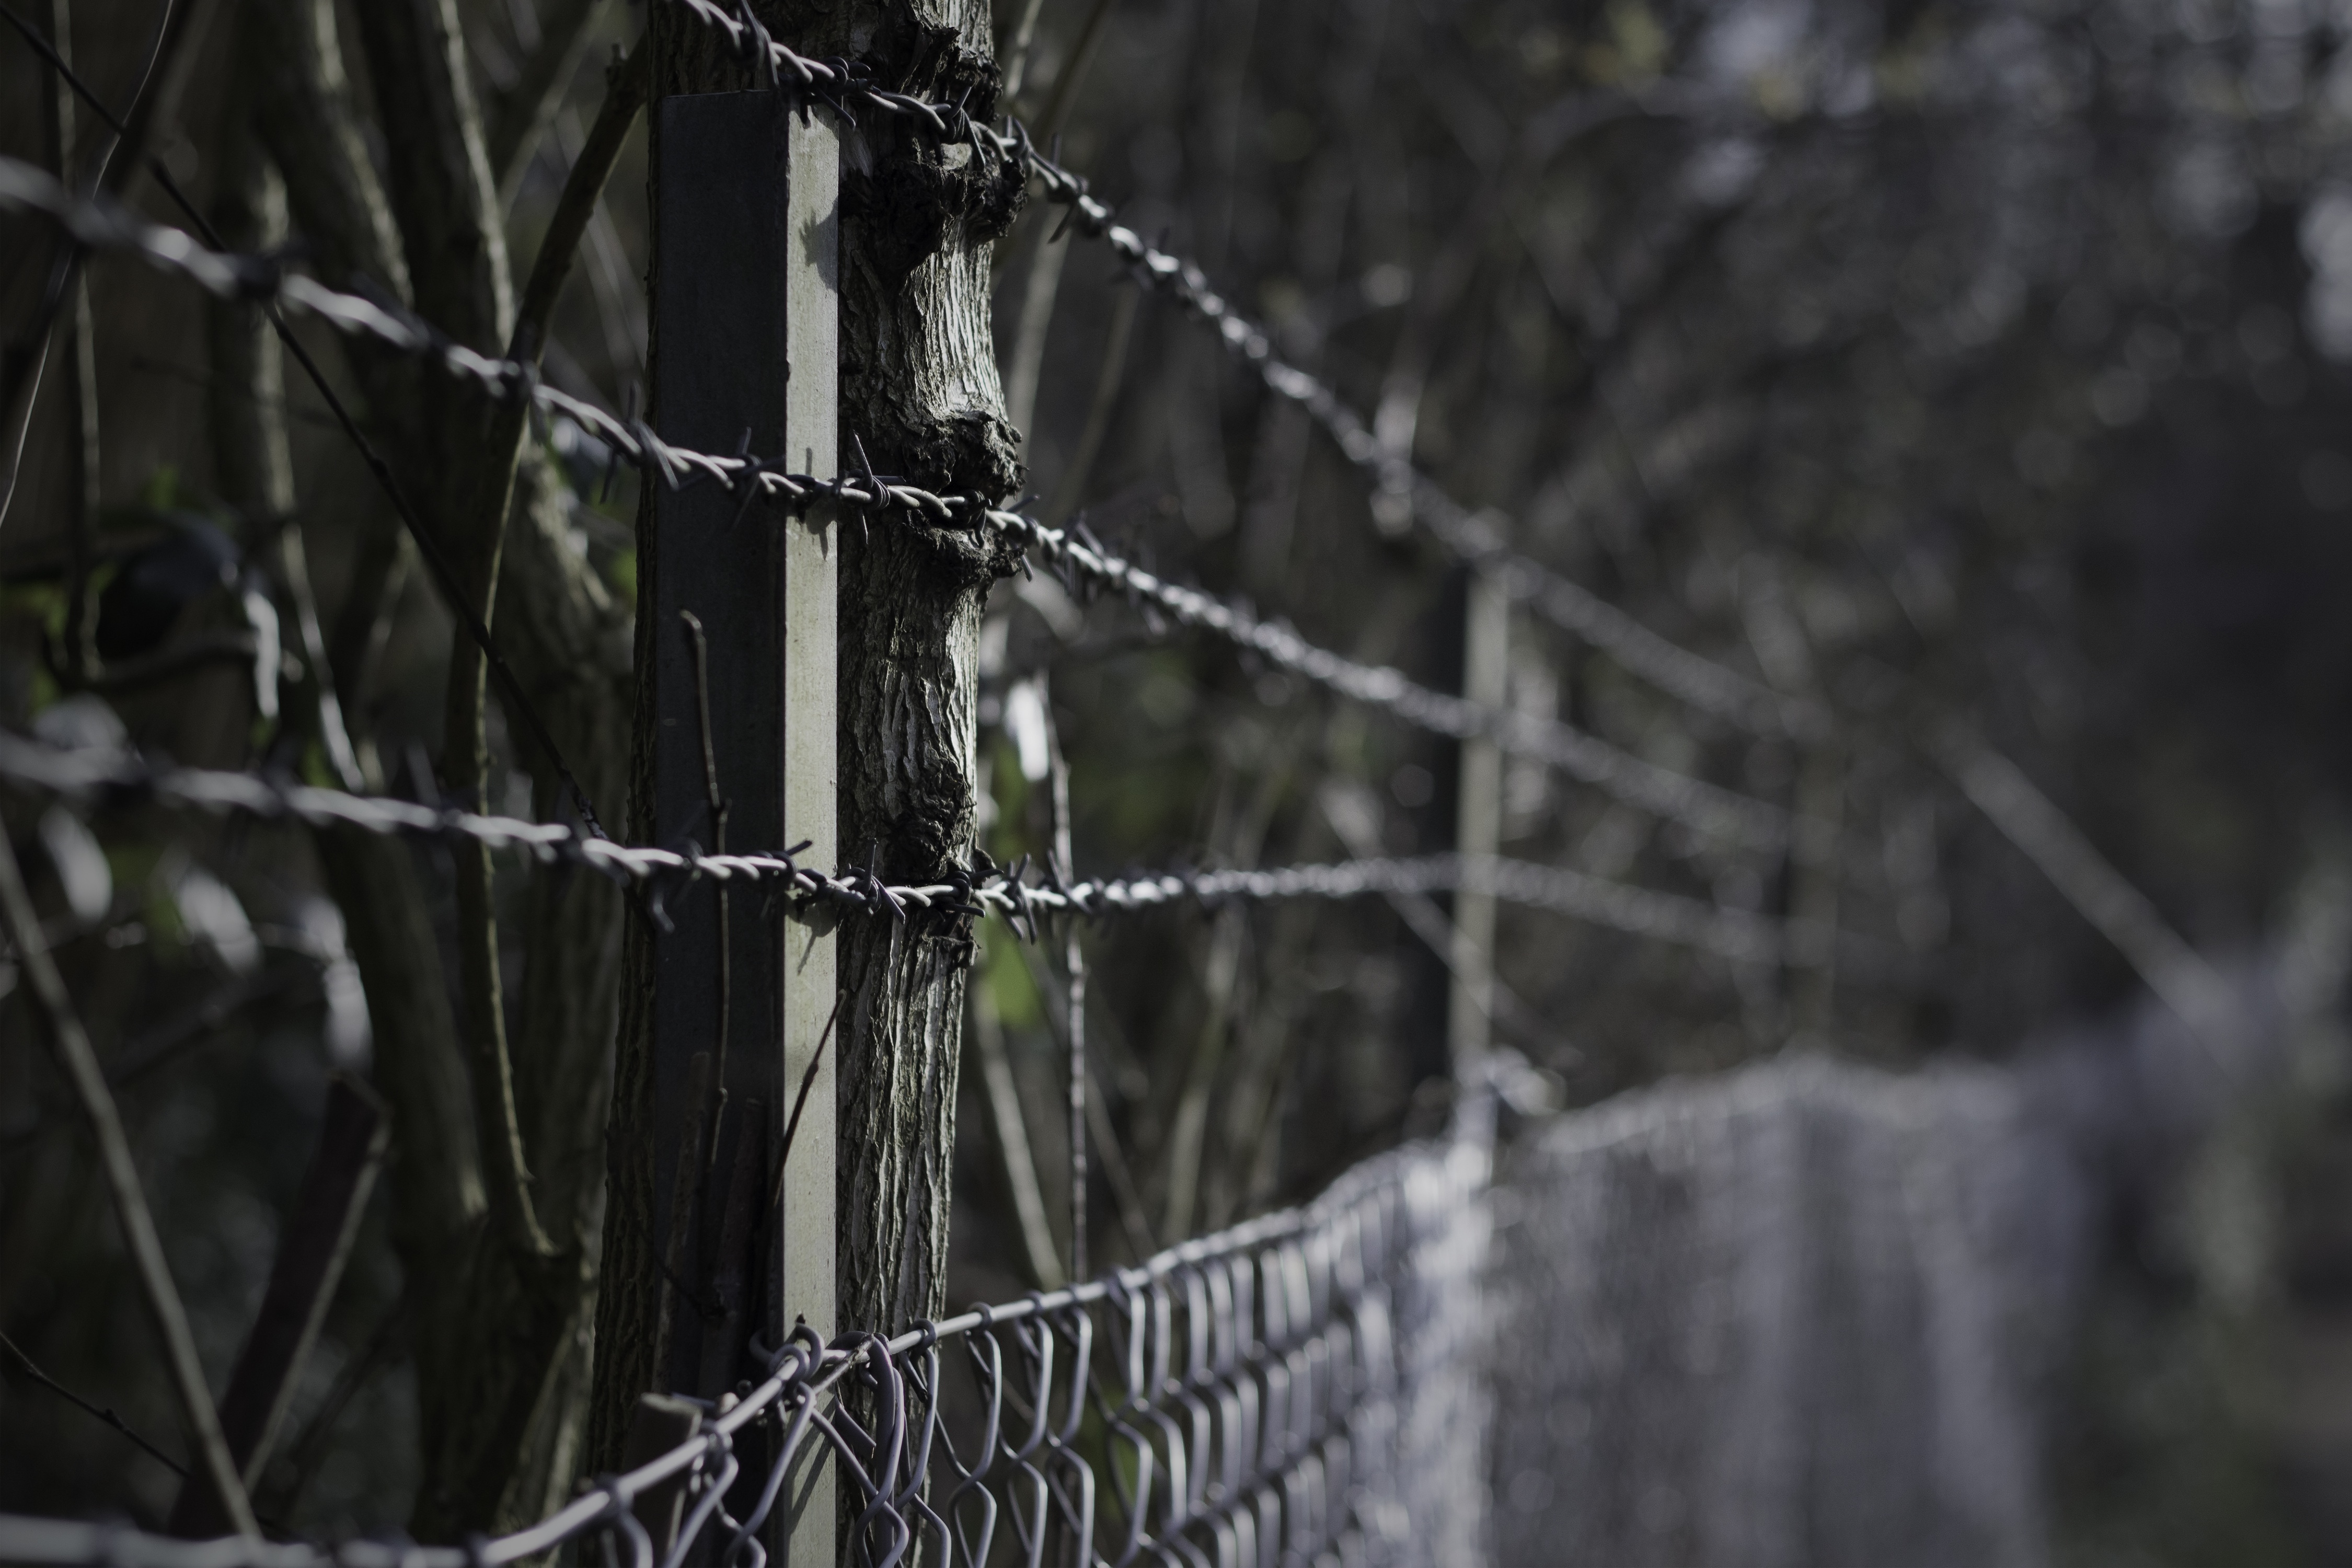
tree, water, branch, snow, winter, fence, sunlight, ice, season, icicle, outdoor structure, wire fencing, home fencing